Đồng Khởi Movement

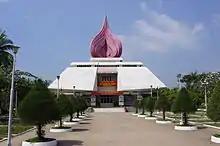
Đồng Khởi Museum in Mỏ Cày Nam ward, Bến Tre

Đồng Khởi was a movement led by remnants of the Việt Minh that remained in South Vietnam and urged people to revolt against the United States and the Republic Of Vietnam, first of all in large rural areas in southern Vietnam and on highlands of South Central Coastal Vietnam. This movement took place from the end of 1959, culminating in 1960, rapidly spreading across the South, dissolving the rural government structure of the Republic of Vietnam under President Ngô Đình Diệm, resulting in a significant part of rural South Vietnam being controlled by the communists, leading to the foundation of the National Liberation Front of South Vietnam.